Wookey Hole Caves

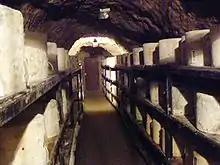
Cheddar cheeses in Wookey Hole Caves

Witcombe suggests that the name "Wookey" is derived from the Celtic (Welsh) for 'cave', "ogo" or "ogof", which gave the early names for this cave of ""Ochie"" or ""Ochy"". "Hole" is Anglo-Saxon for cave, which is itself of Latin/Norman derivation. Therefore, the name "Wookey Hole Cave" basically means "cave cave cave". Eilert Ekwall gives an alternative derivation of "Wookey" from the Old English "wocig", meaning a noose or snare for animals. By the 18th century the caves were commonly known as "Okey Hole". It was known as such when it was first described in print in 1681 by the geologist John Beaumont.